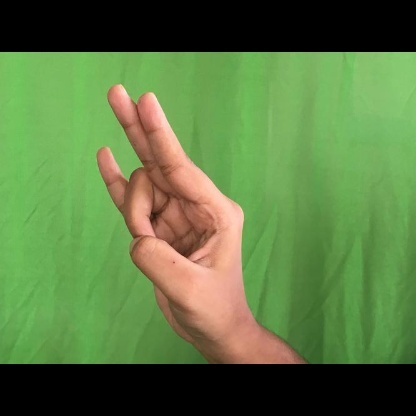
Mudra: Mayura